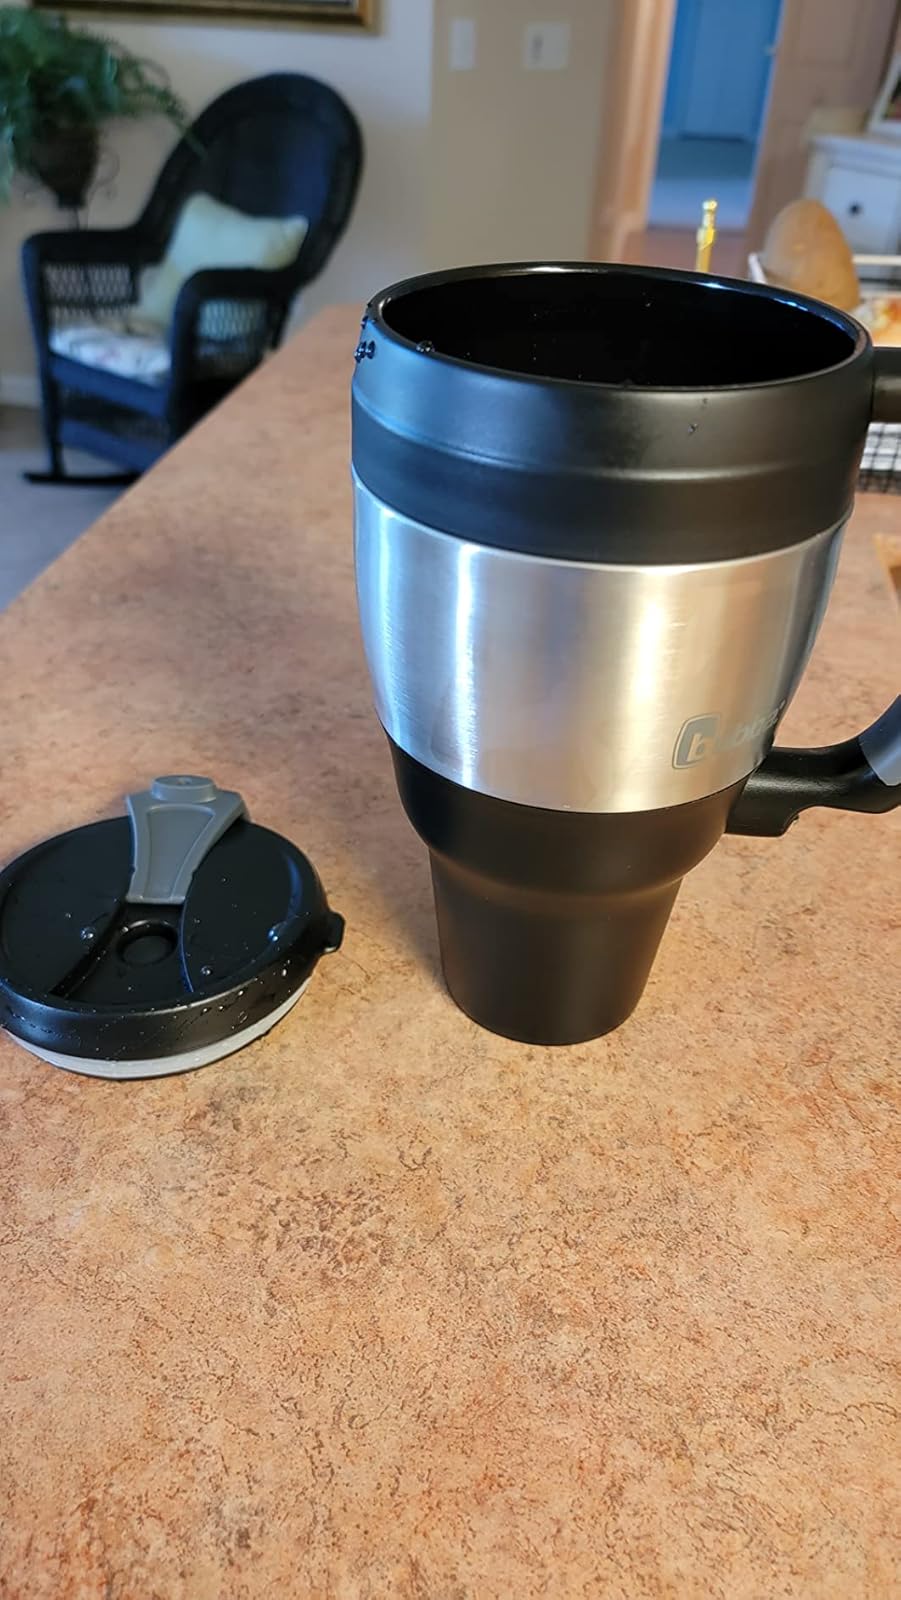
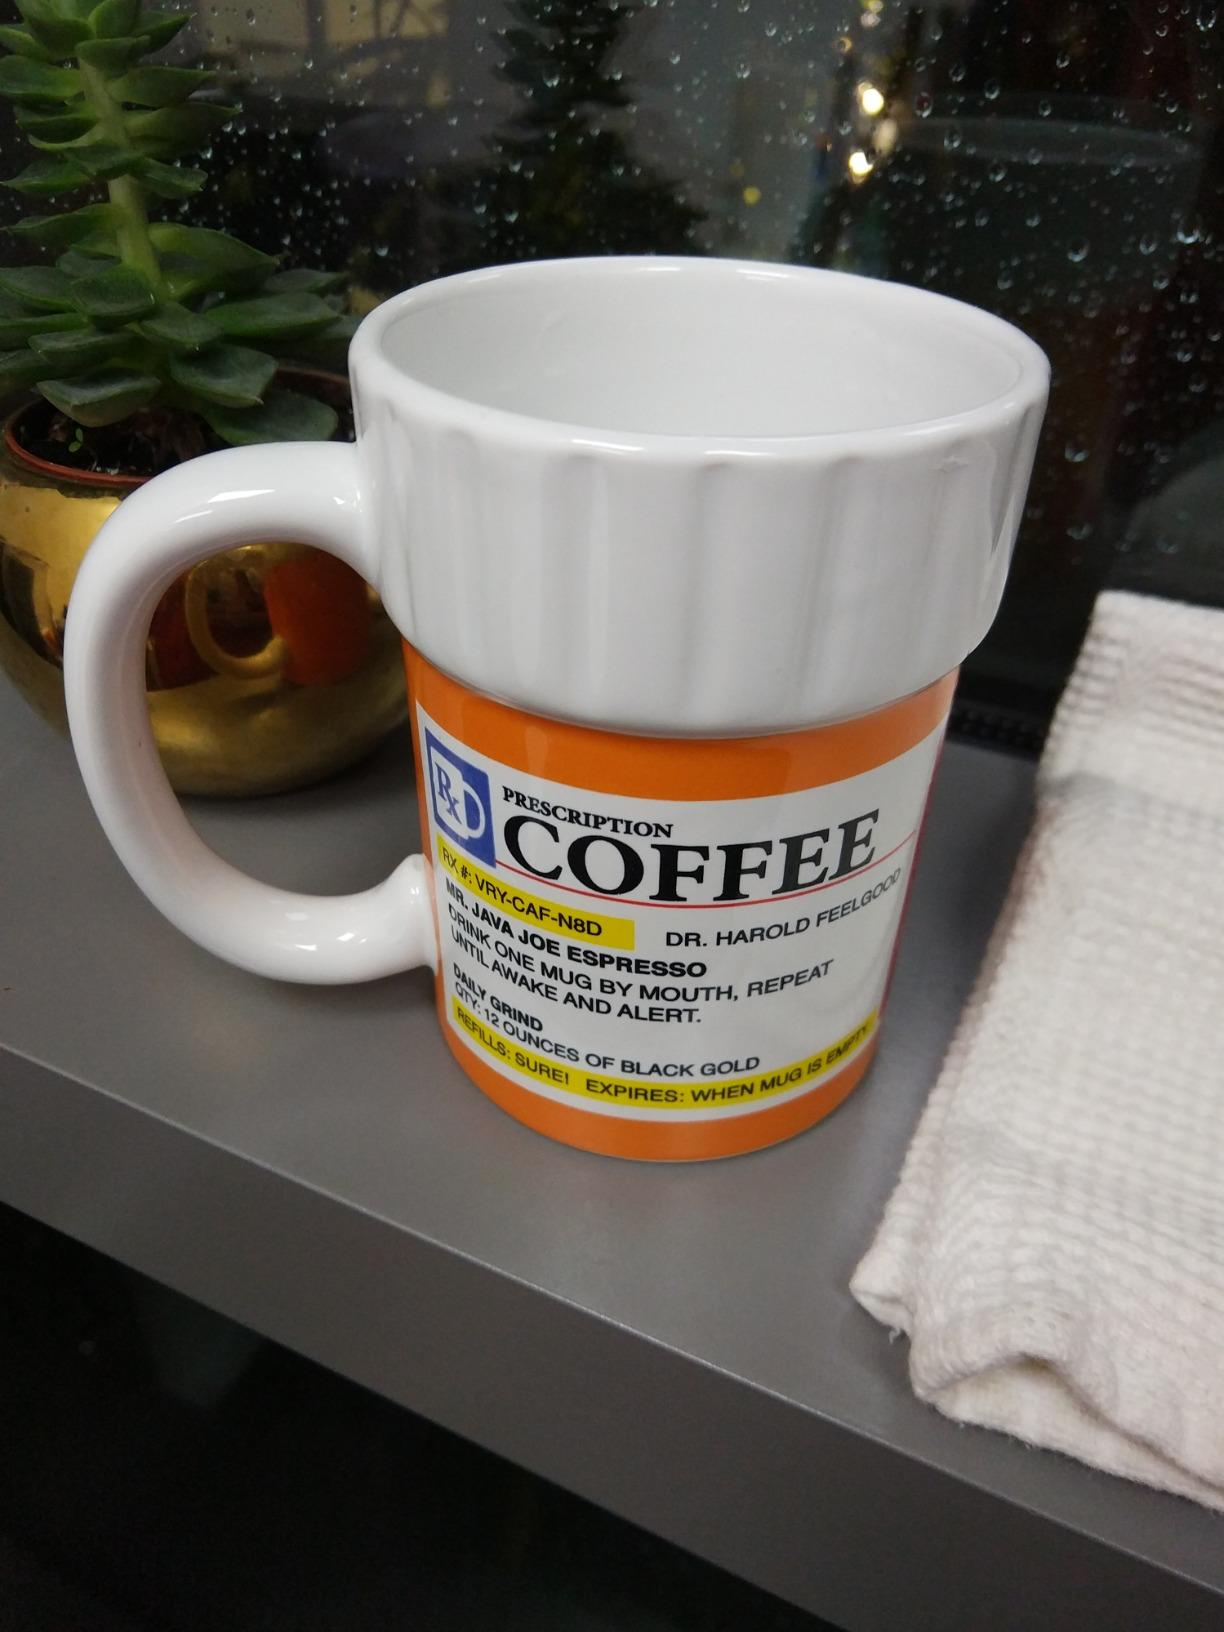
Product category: items_mug
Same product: no